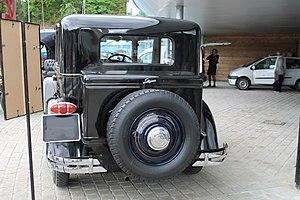
Renault Nervastella (Type TG 2)
La Renault Nervastella est une voiture fabriquée par la marque française Renault entre 1929 et 1936.